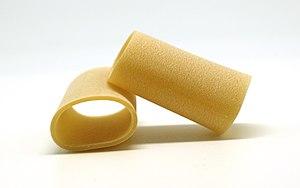
Les paccheri sont de grosses pâtes courtes en forme de tube. Elles sont traditionnellement originaires de Naples et généralement réalisées avec de la semoule de blé dur.